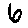
Label: 6